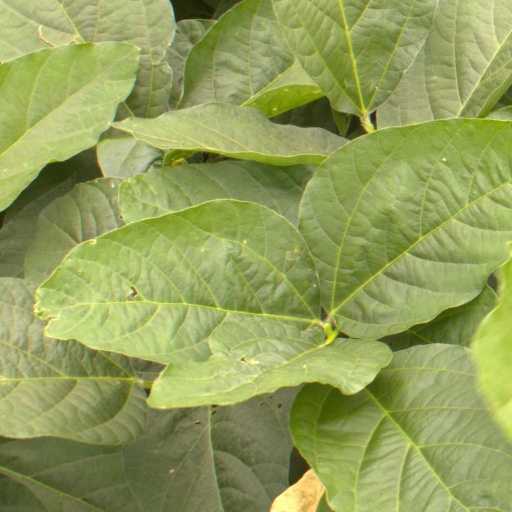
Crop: soybean